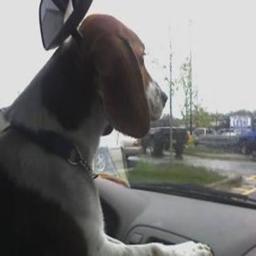
Animal: dogs